Loschbour man

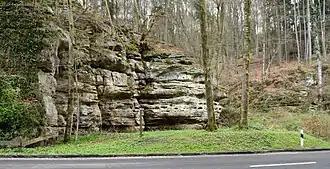
The rock shelter where the skeleton was found

The remains of the Loschbour man, nearly complete, were discovered on 7 October 1935 under a rock shelter in Mullerthal on the banks of the Black Ernz river. It was found by amateur archaeologist and school teacher Nicolas Thill. It is now at the National Museum of Natural History in Luxembourg City.